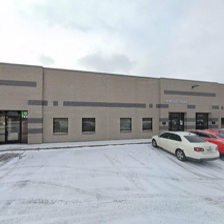
Label: streetView